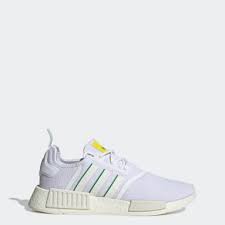
Label: Sneaker